Third cabinet of J. B. M. Hertzog

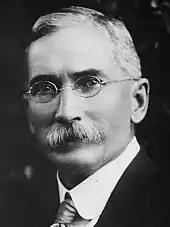
Barry Hertzog

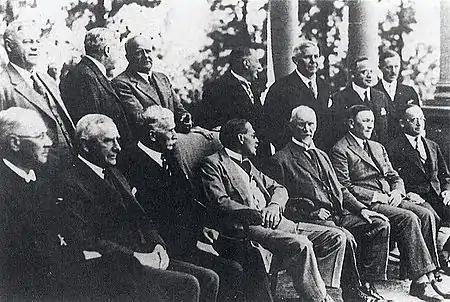
7th Cabinet of the Union of South Africa (1933)

The 7th Cabinet of the Union of South Africa, the 3rd formed by General Barry Hertzog, was in power from 17 May 1933 to 18 May 1938.